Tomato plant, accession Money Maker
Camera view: tilt-top (135 deg); turntable rotation: 270 degrees
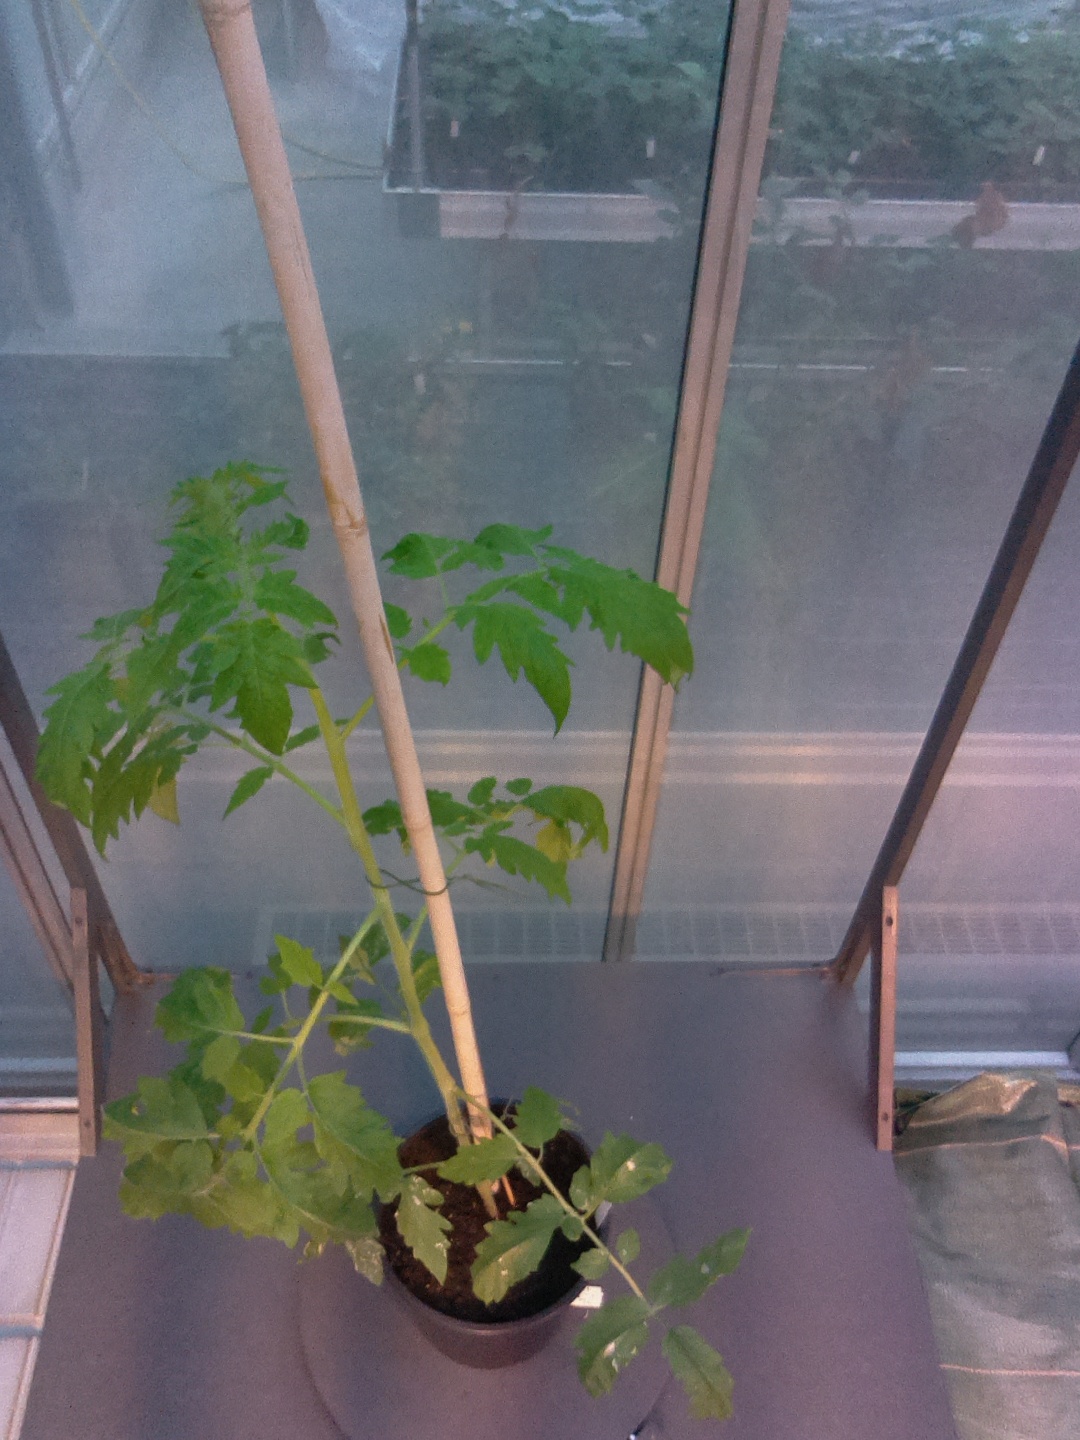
BBCH growth stage 51: First inflorence visible, visible closed flower bud